Shinano-Sakai Station

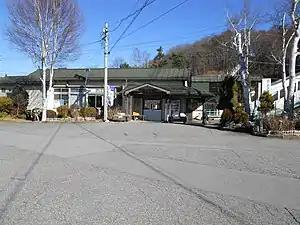
Shinano-Sakai Station in December 2010

is a railway station in Sakai, in the town of Fujimi, Suwa District, Nagano Prefecture, Japan, operated by East Japan Railway Company (JR East).